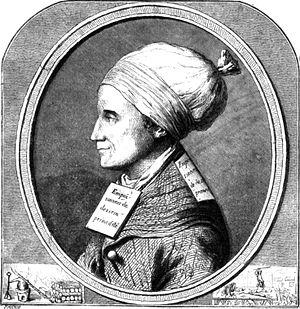
Antoine-François Desrues, né en 1744 à Chartres et roué le 6 mai 1777 à Paris, est un empoisonneur français.